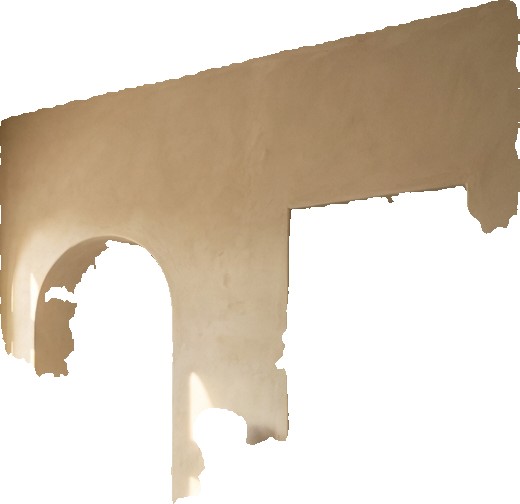
Surface category: wall